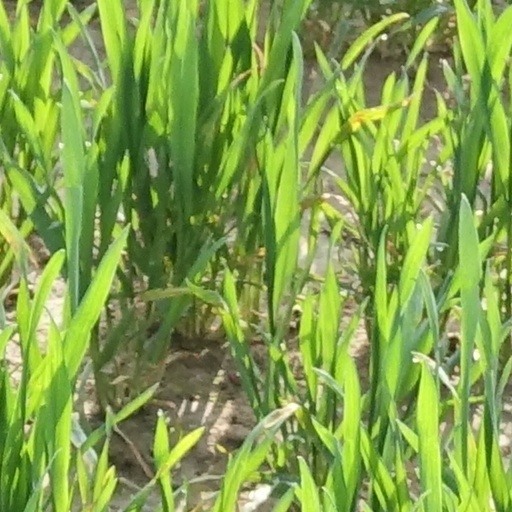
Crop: wheat